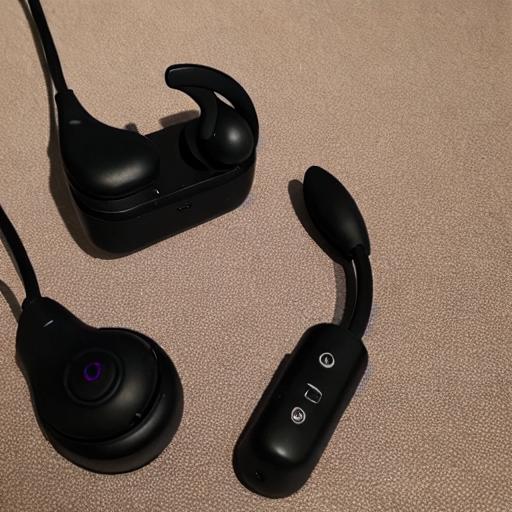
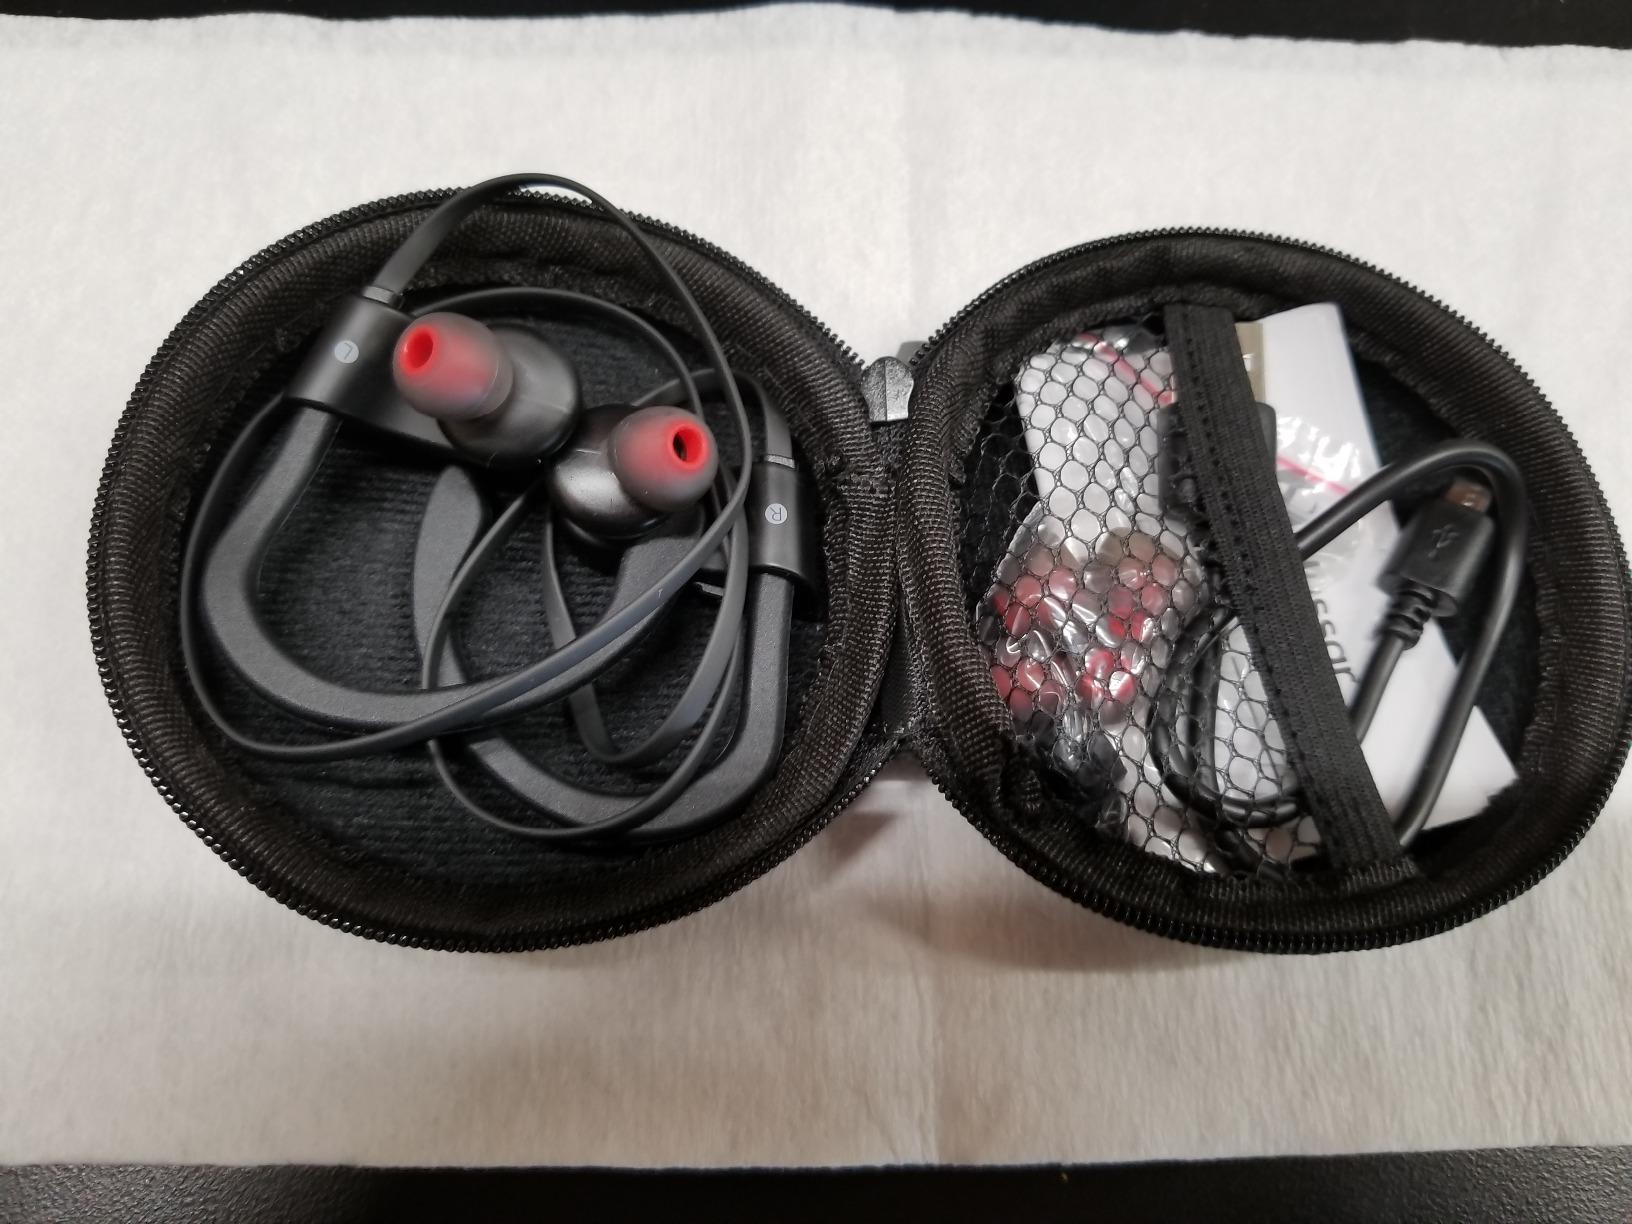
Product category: headphones
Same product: no